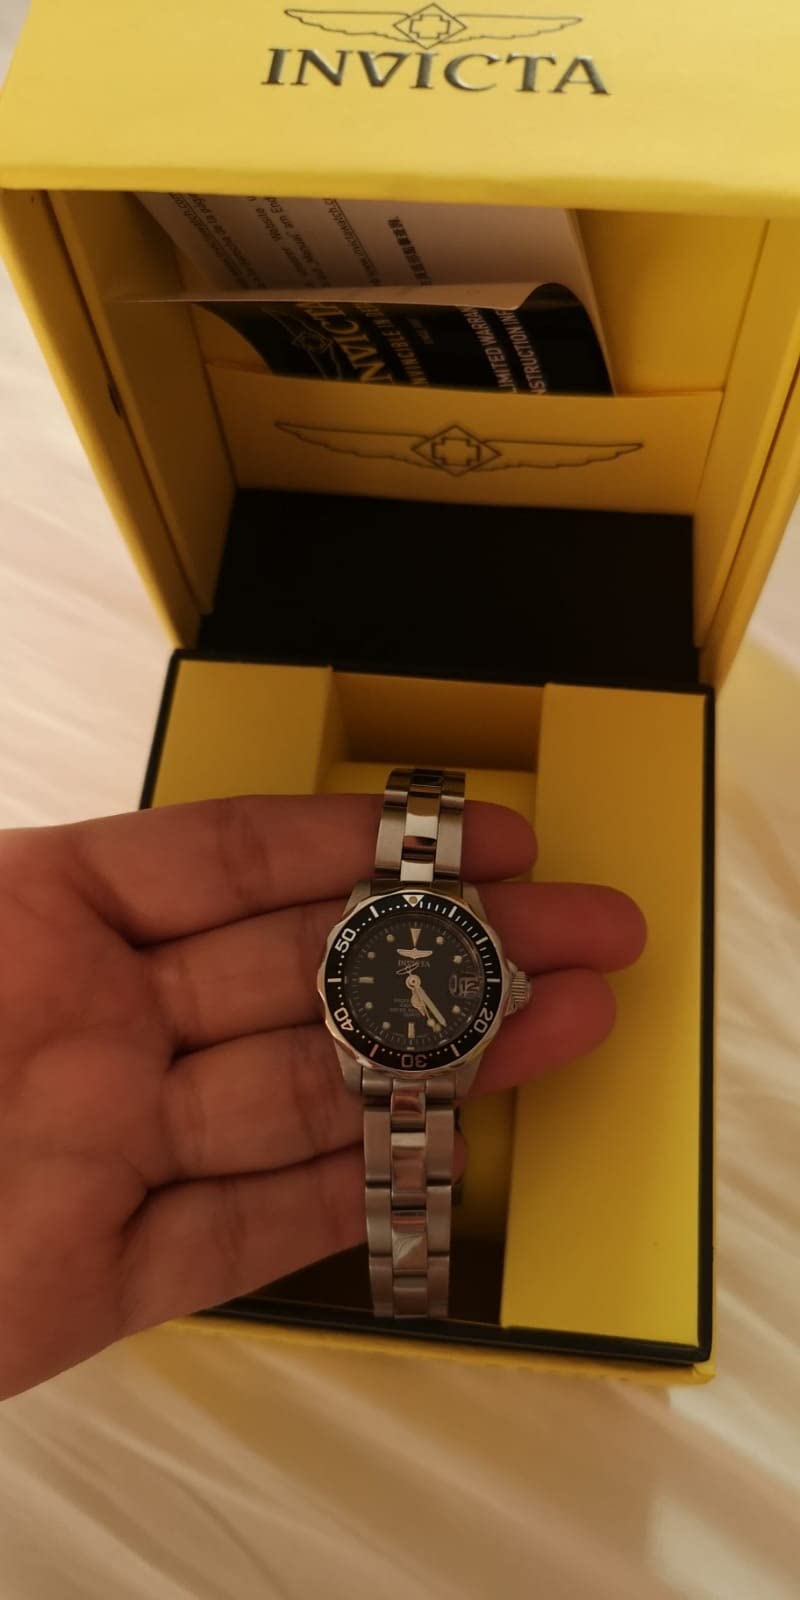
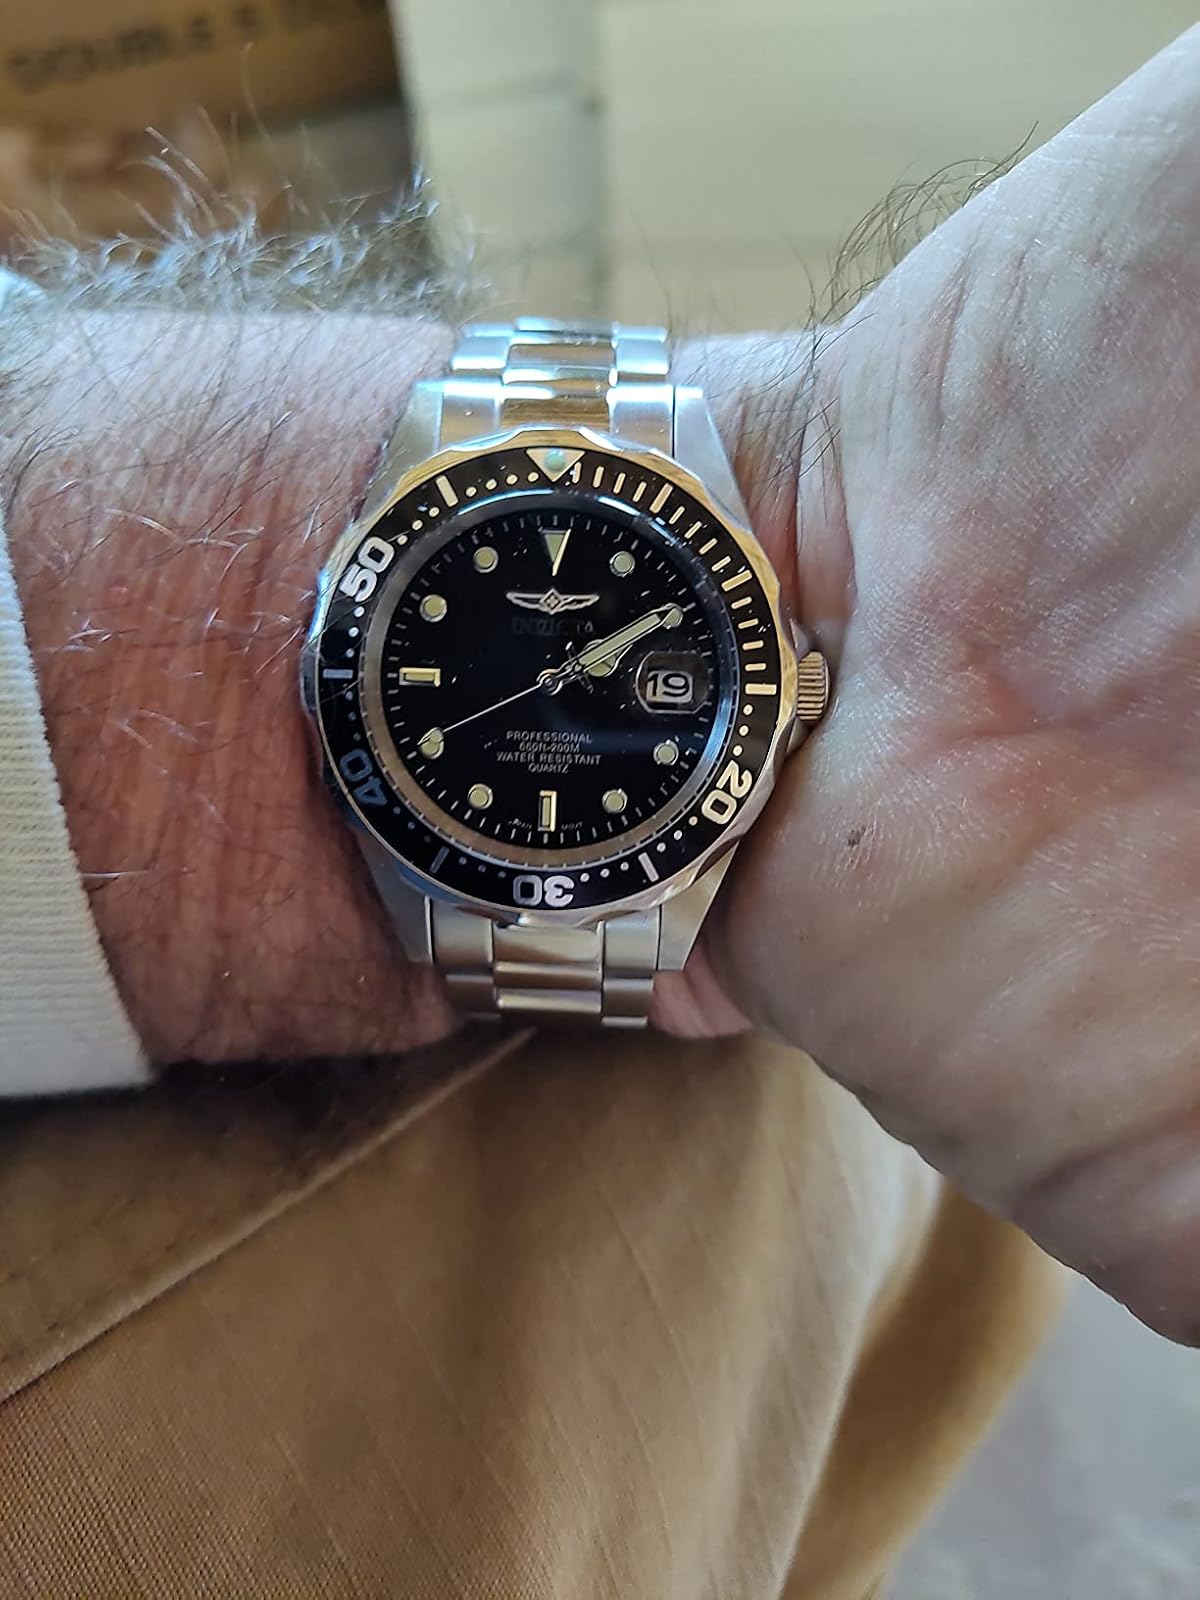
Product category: accessories_watch
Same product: yes